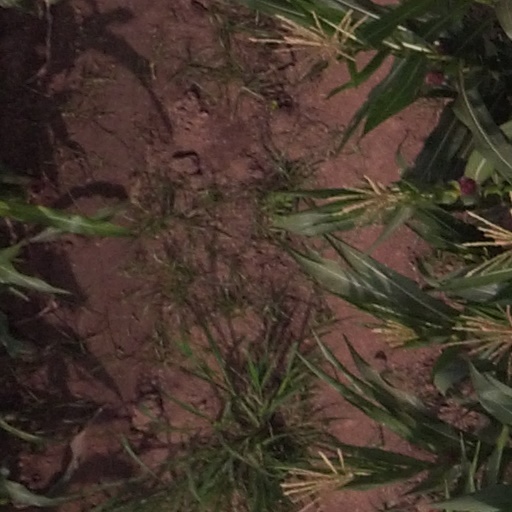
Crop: maize; corn